Abigail Thorn

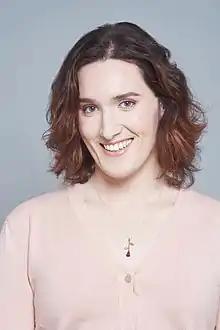
Thorn in 2021

Abigail Thorn (born 24April 1993) is an English YouTuber, actress, and playwright.